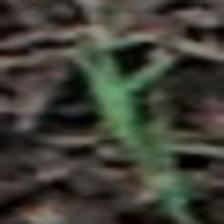
Label: single